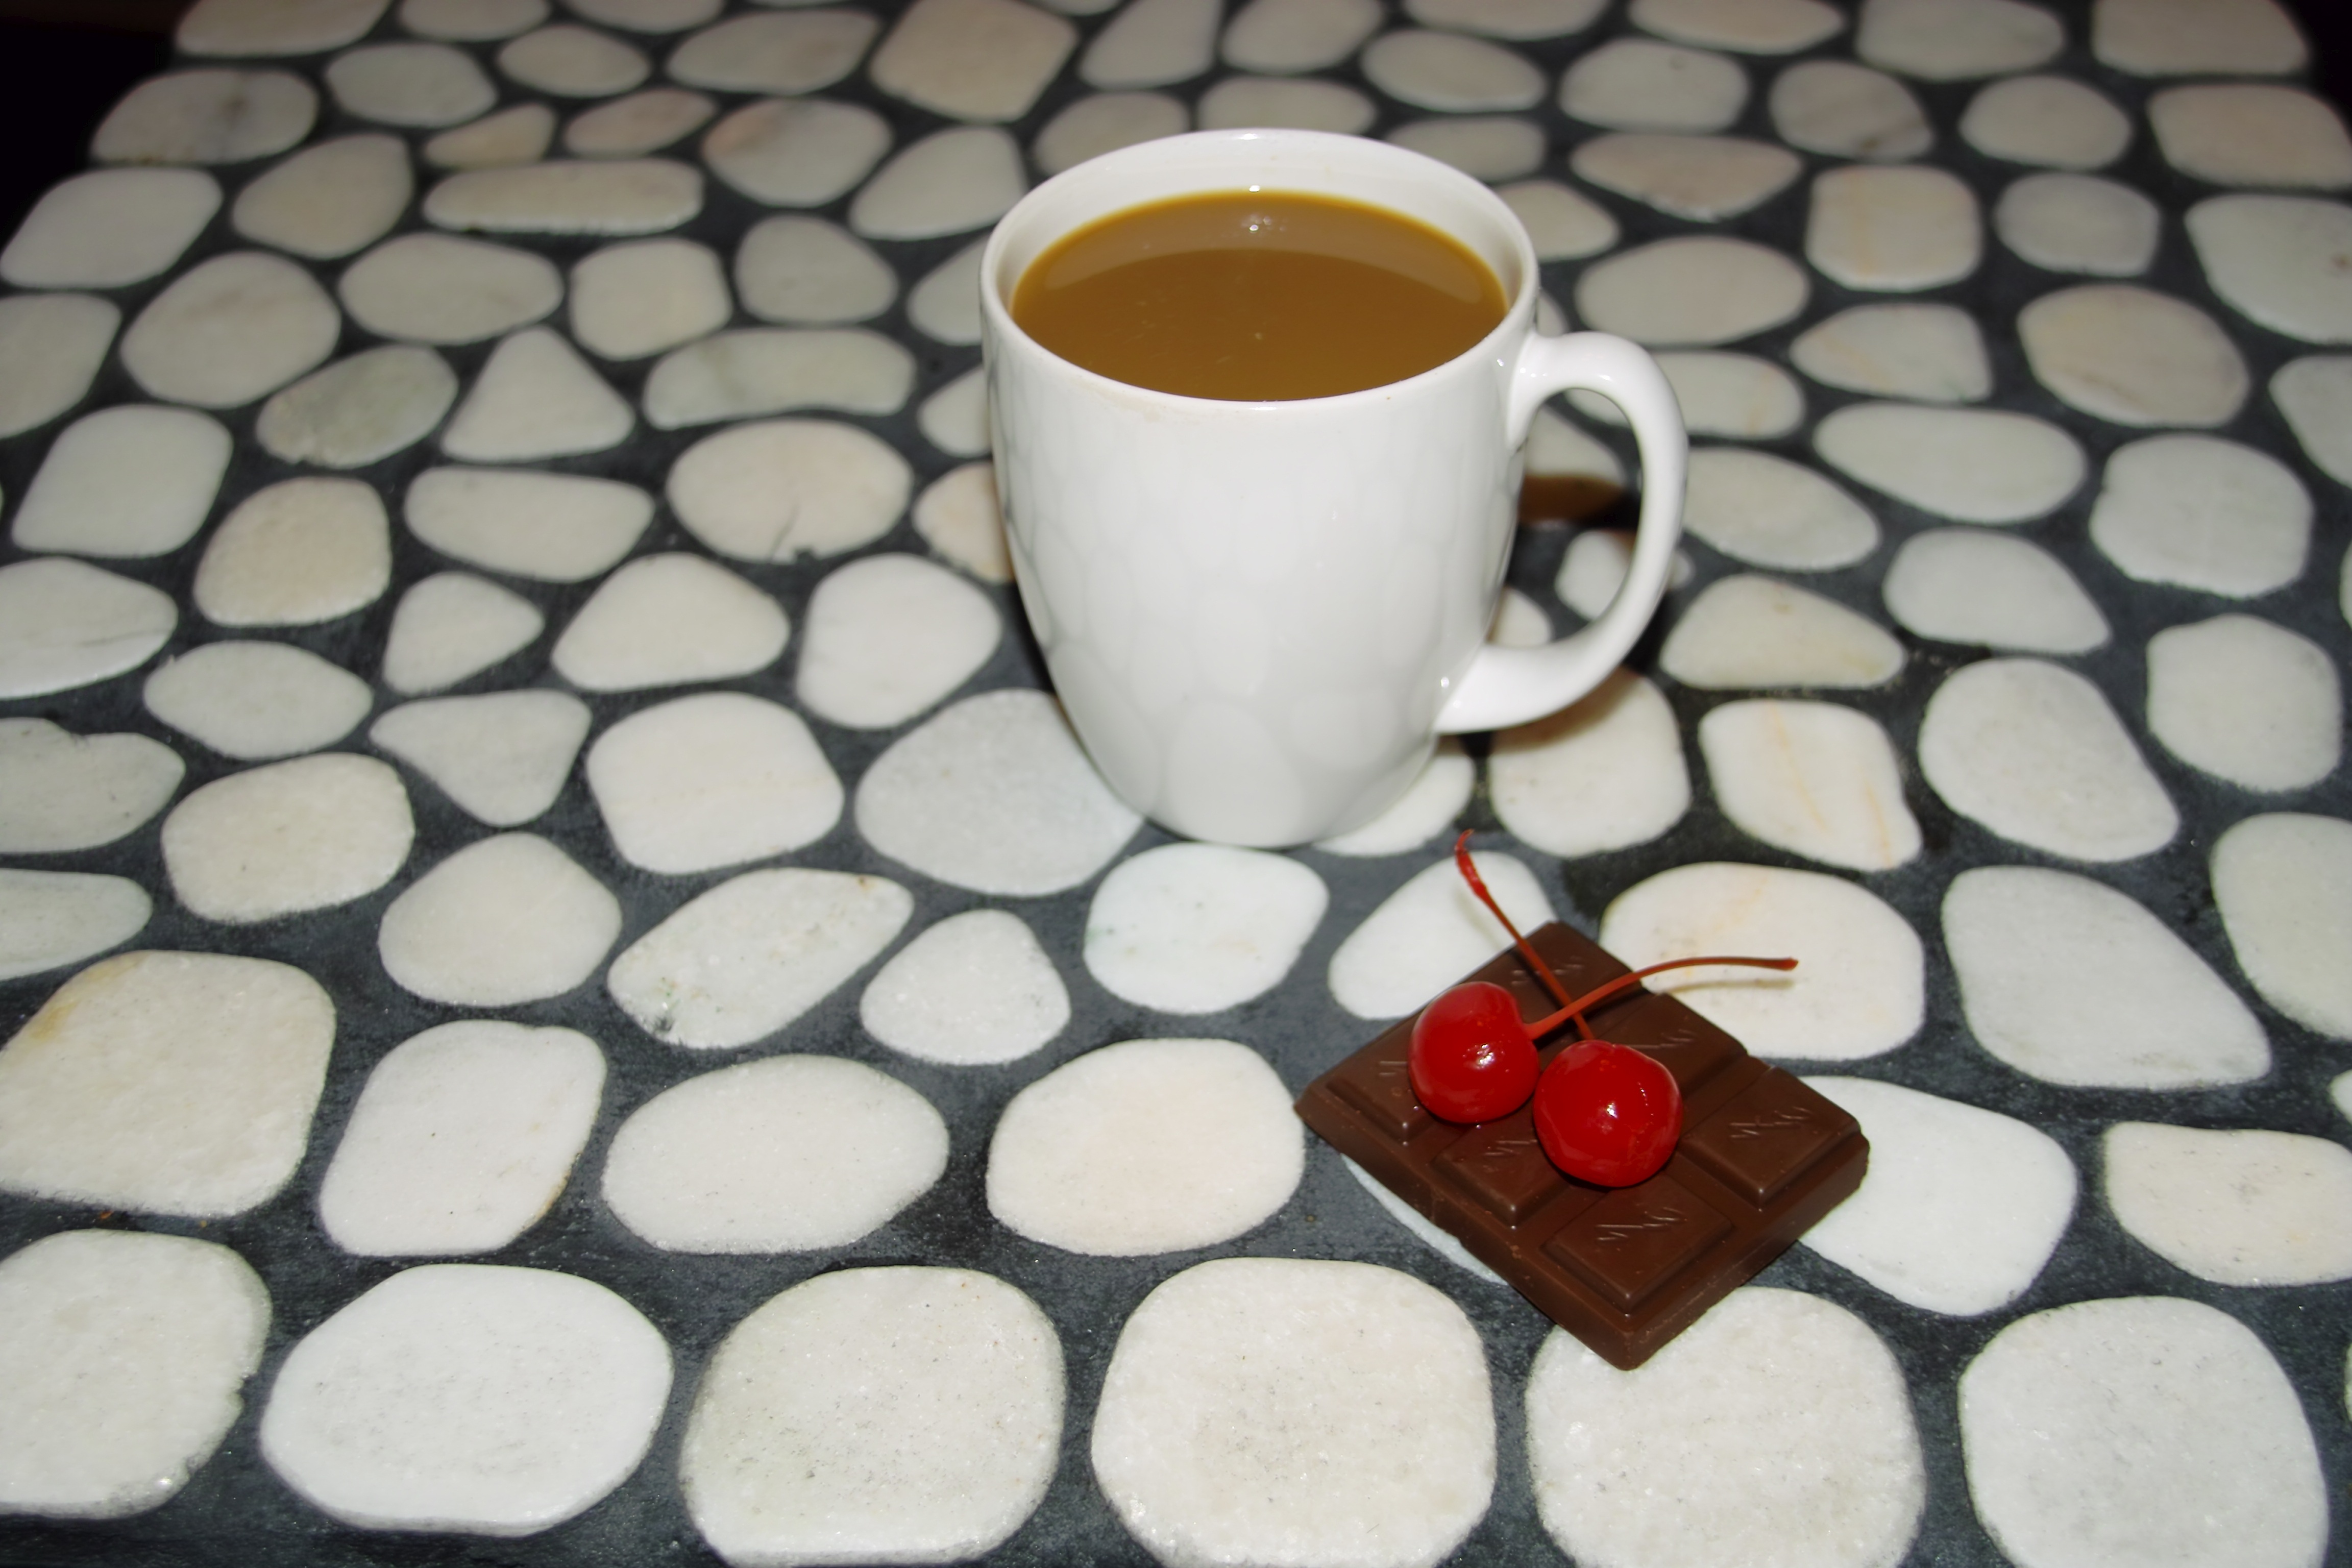
coffee, white, sweet, glass, stone, bar, cup, food, red, natural, brown, drink, tile, black, chocolate, mug, river rock, cocoa, rocks, hot, mosaic, cherry, cherries, mocha, caulk